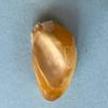
Maize quality: Bad